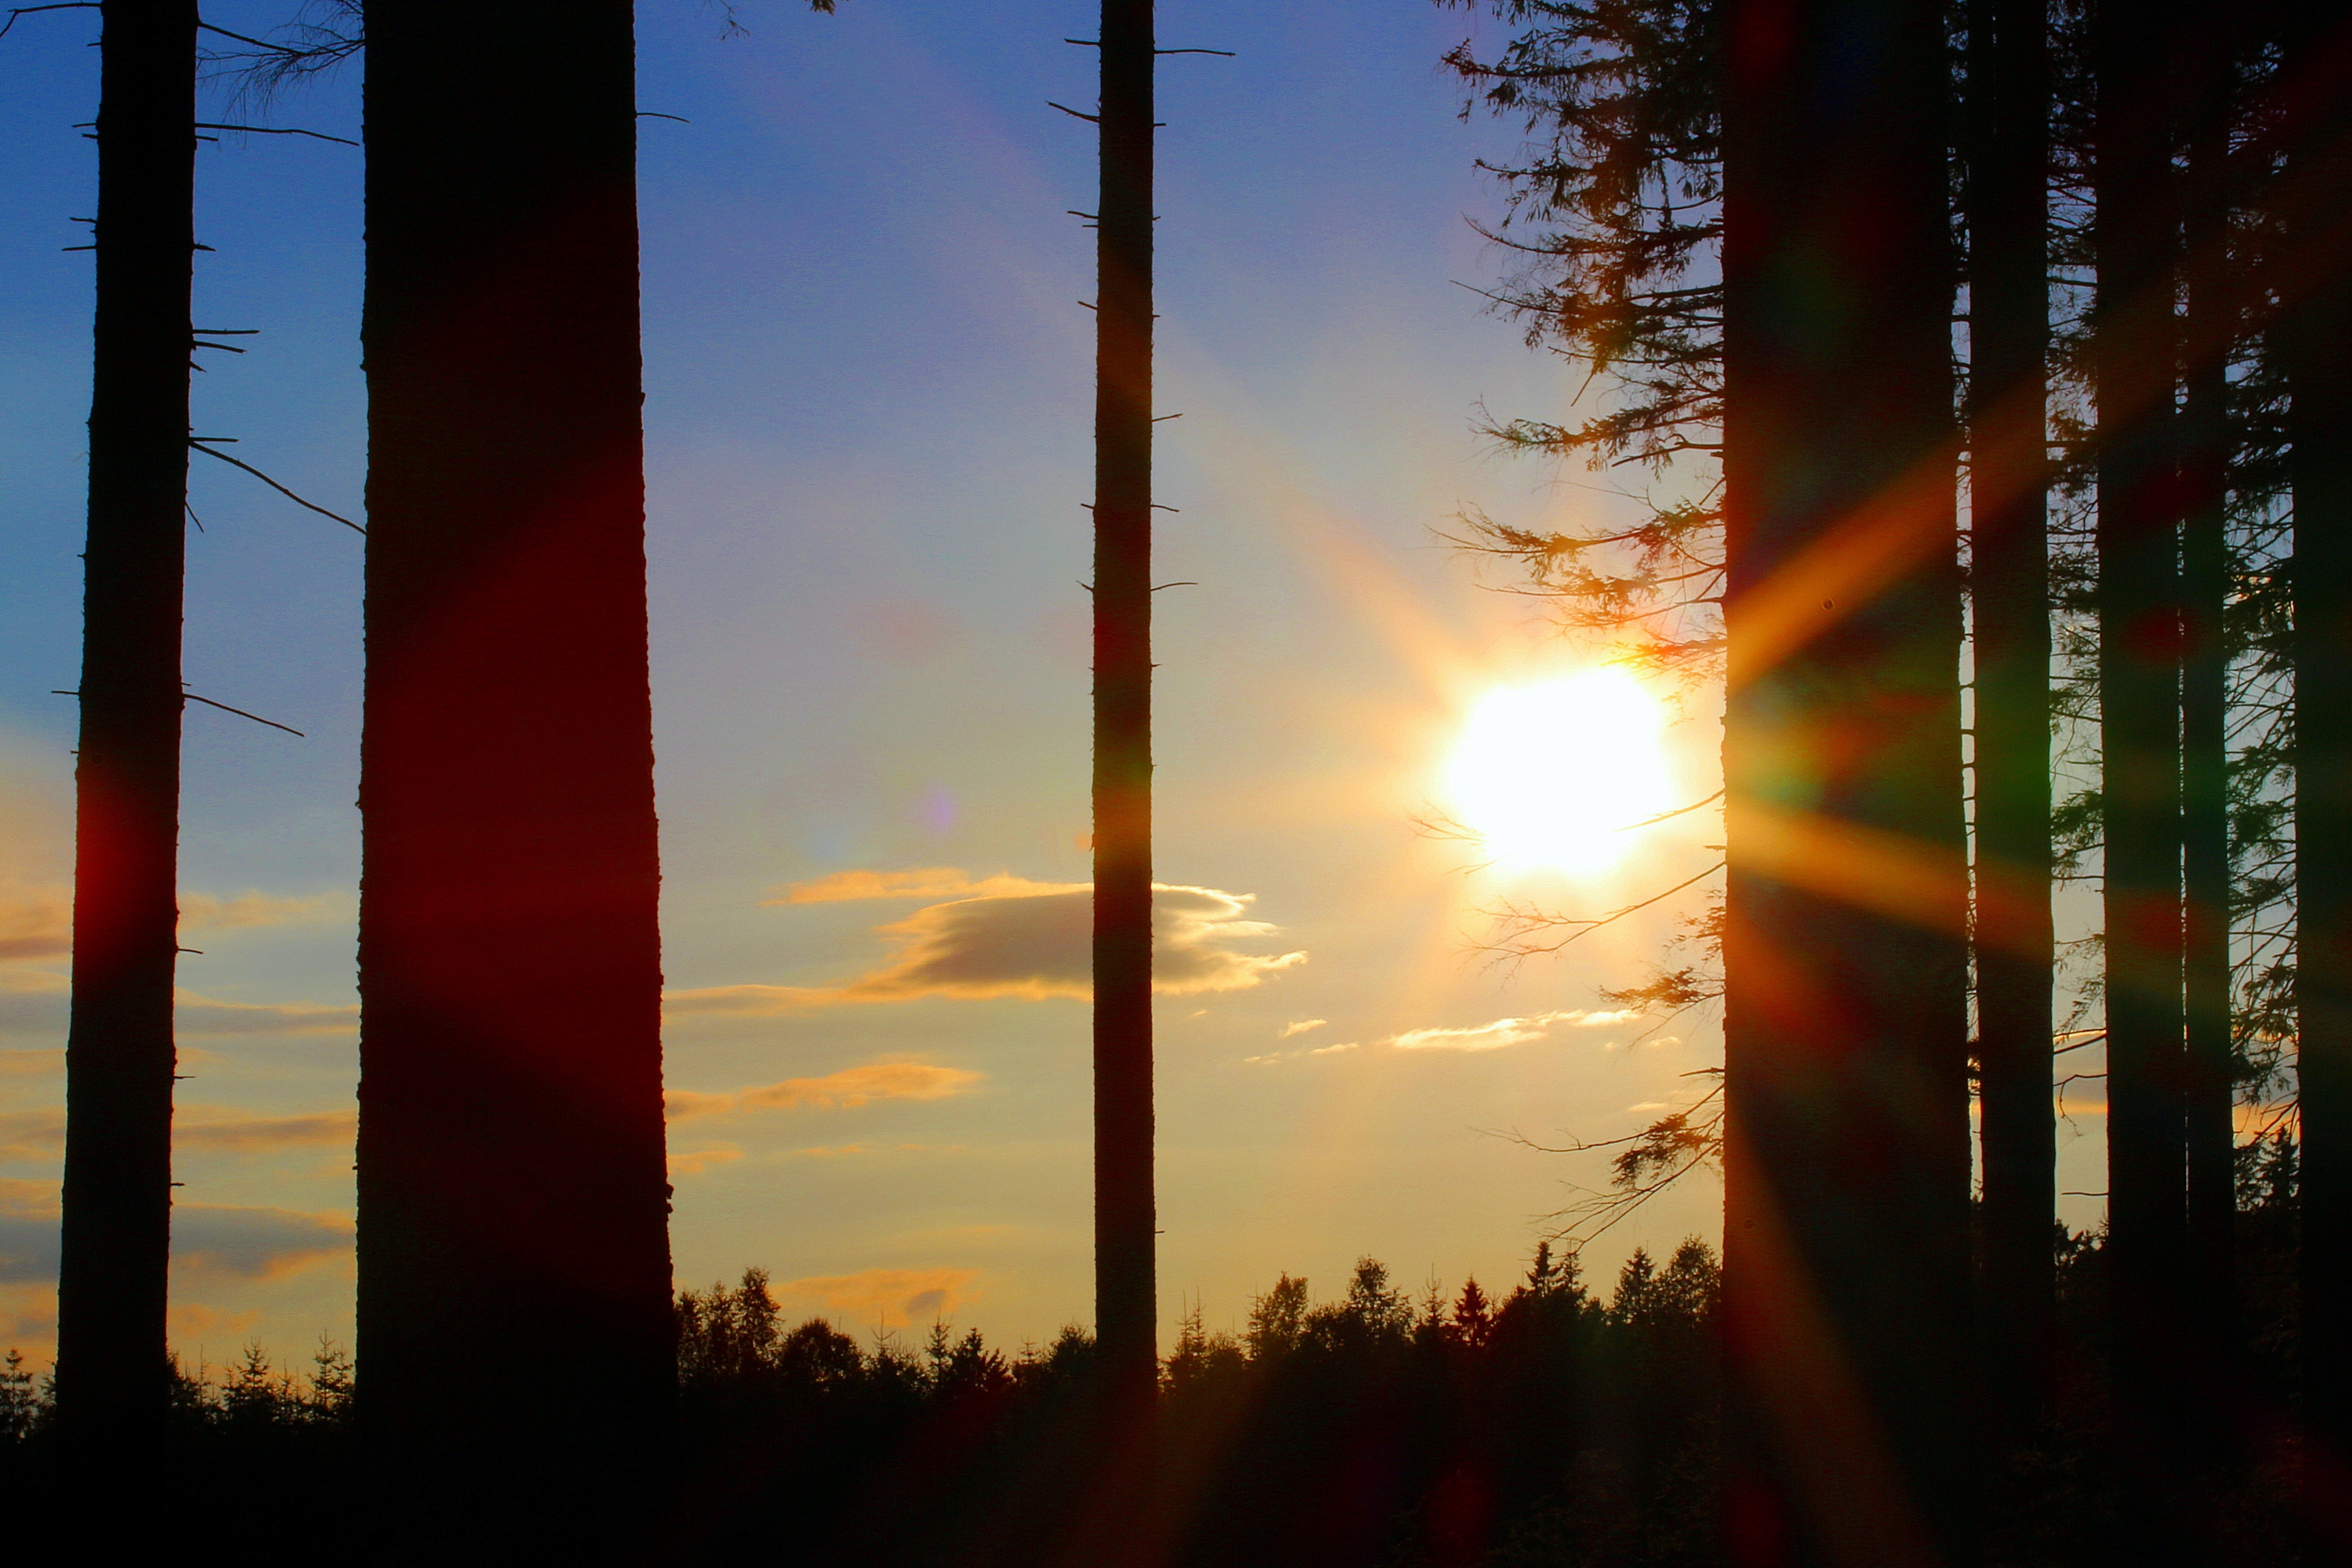
sky, nature, sunset, sunrise, tree, sun, morning, cloud, natural landscape, evening, afterglow, natural environment, sunlight, forest, atmosphere, woody plant, horizon, dusk, plant, red sky at morning, dawn, astronomical object, landscape, branch, heat